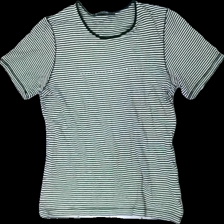
View: front
Type: T-shirt
Category: Ladies
Brand: Not in the list
Brand text on label: passport
Colors: Black, White
Material: 50% cotton, 50% viscose
Pattern: Striped
Cut: Regular
Size: L
Season: All
Price range: <50
Recommended usage: Export
Comment: washed out